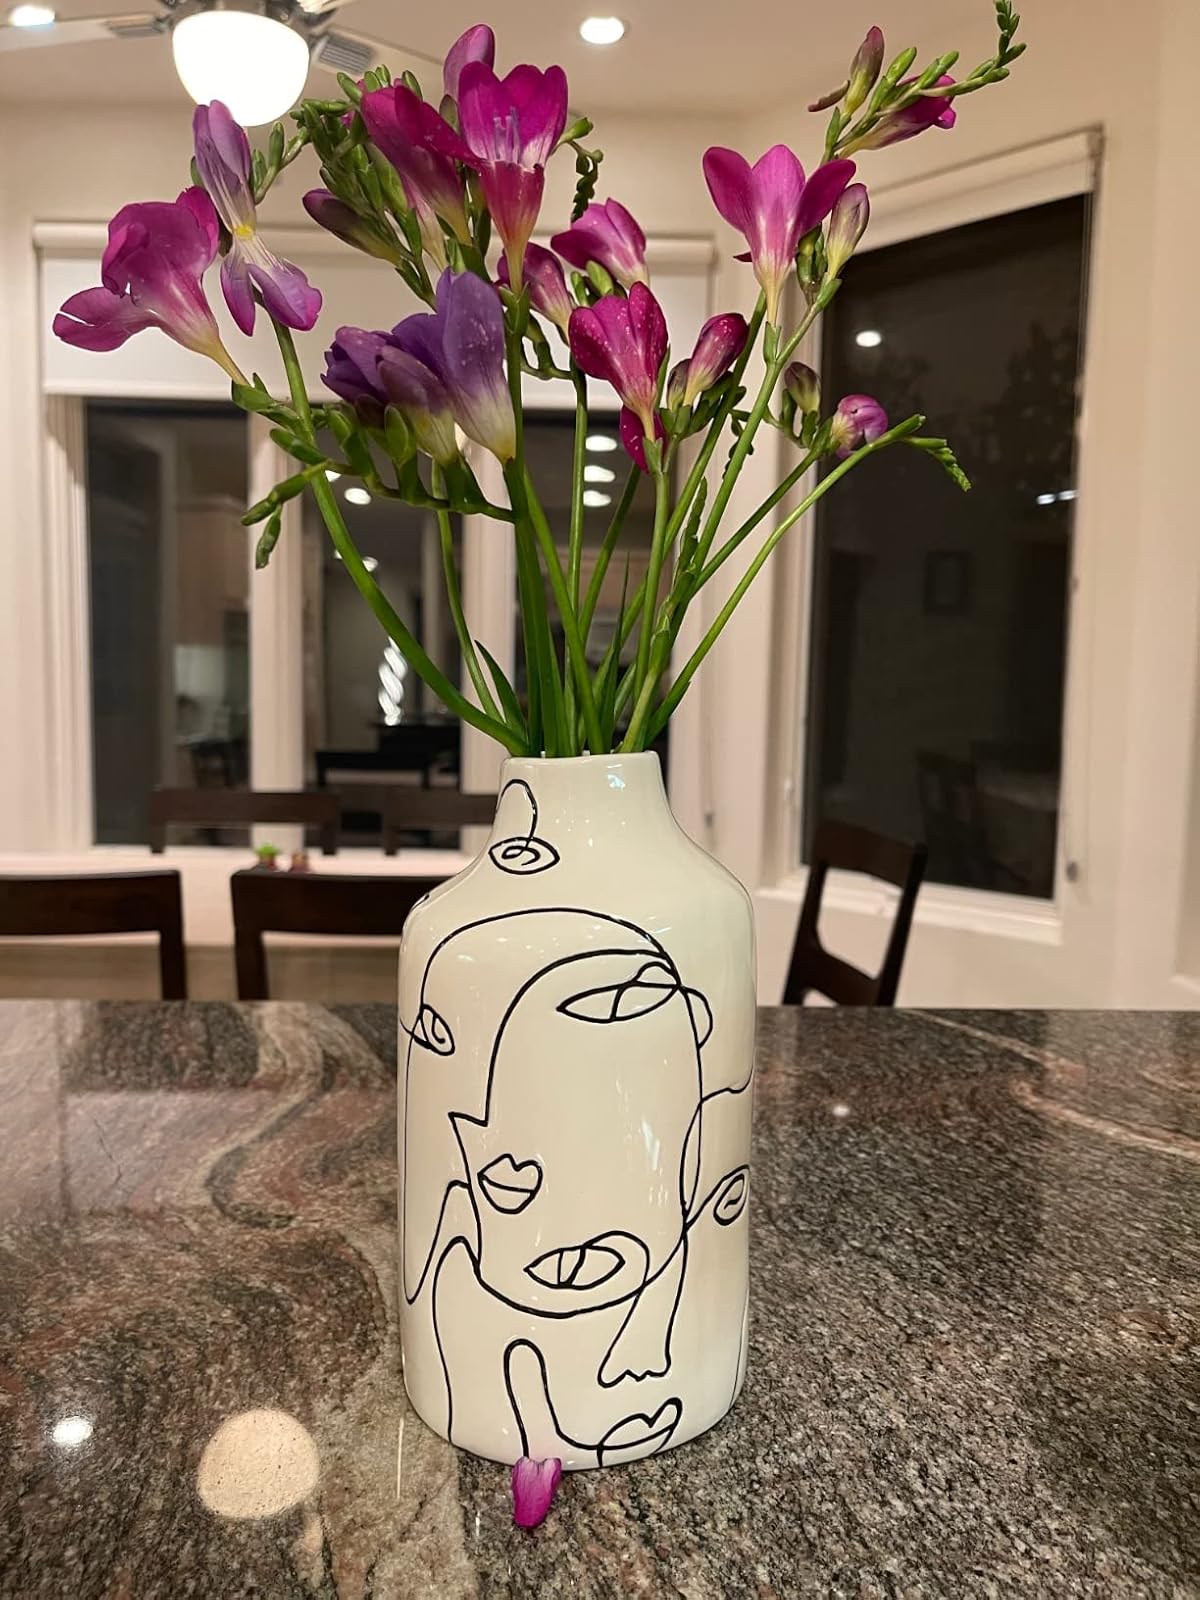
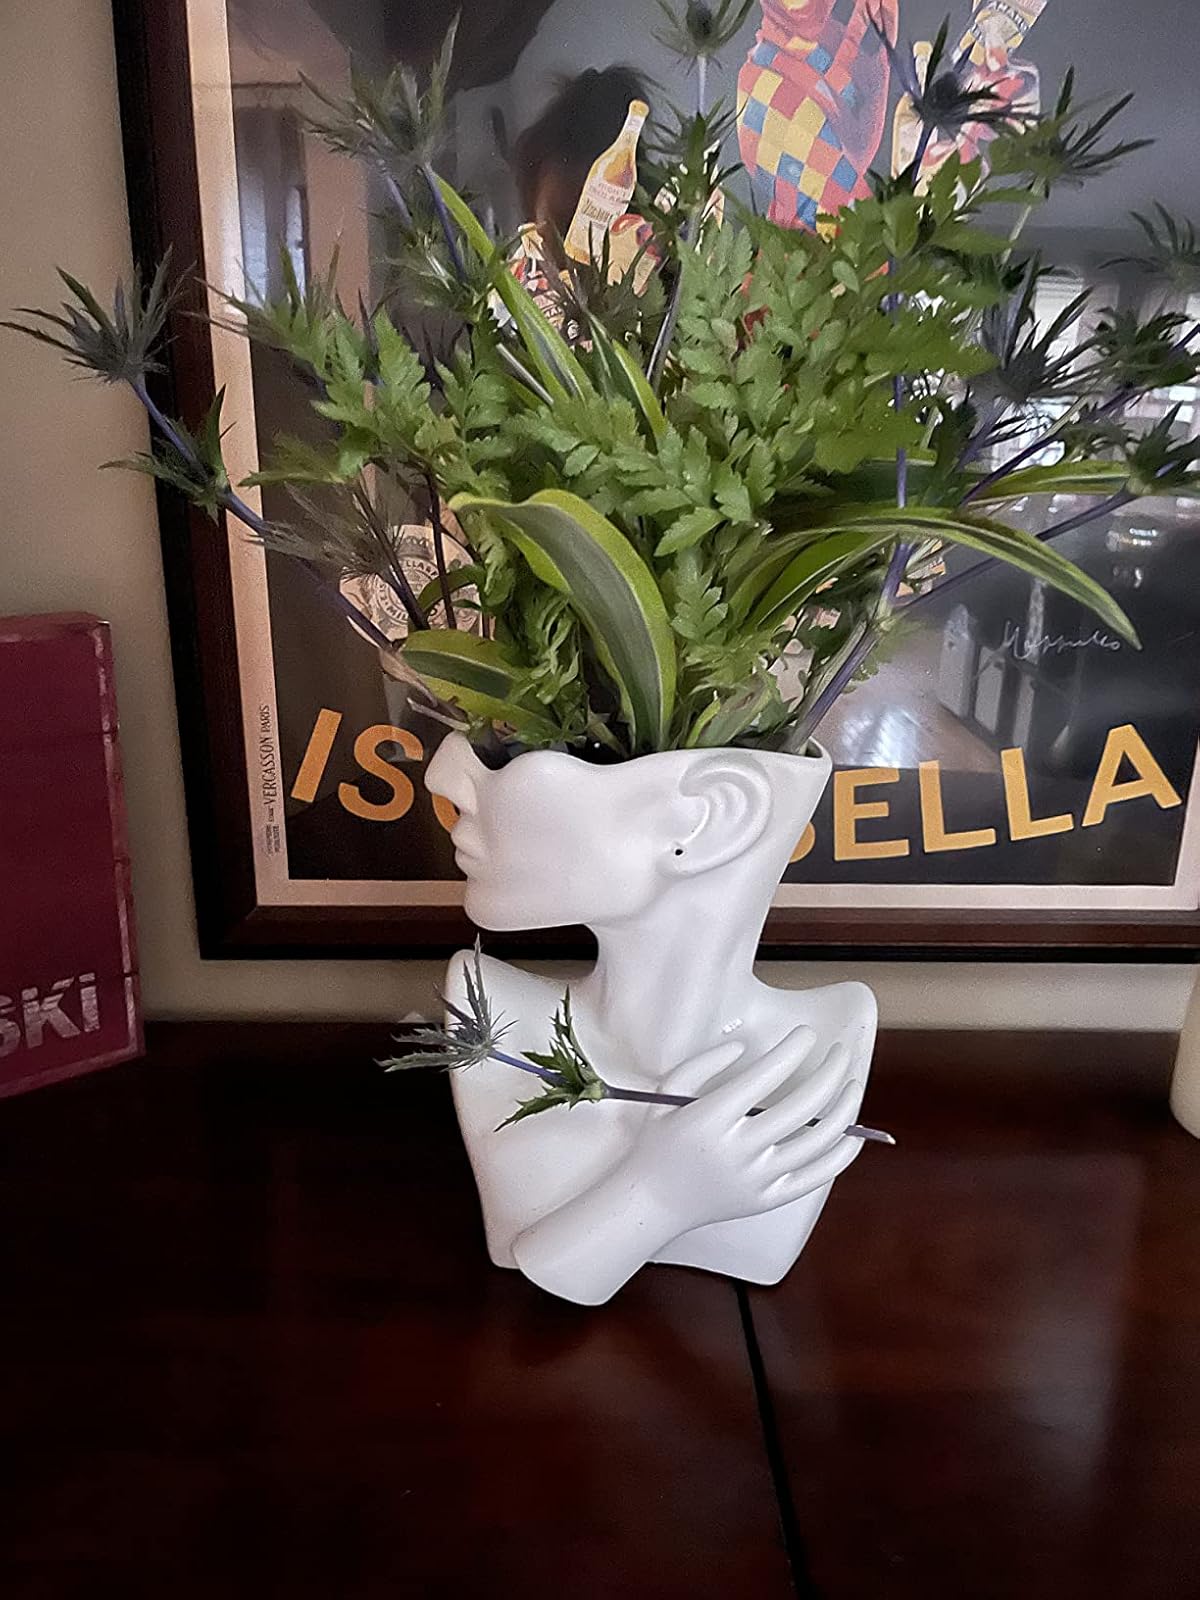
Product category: vase
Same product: no